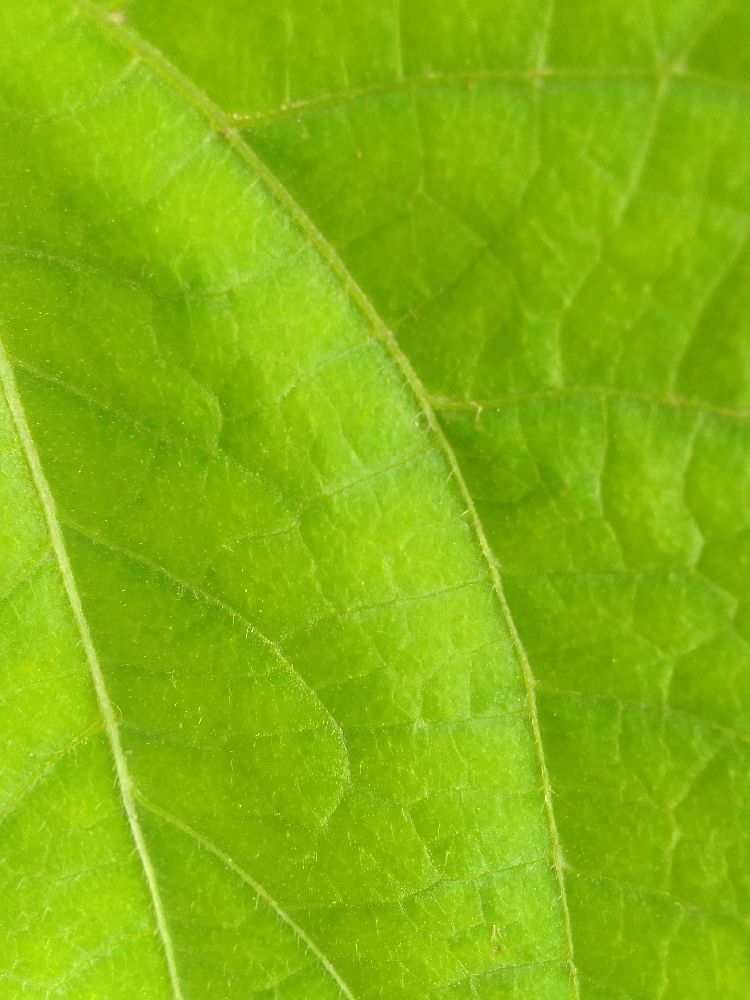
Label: healthy